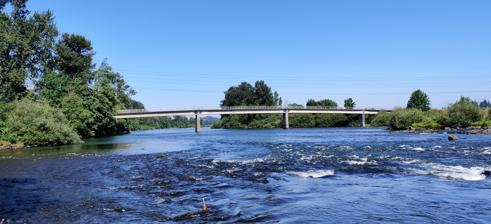
Building: Knickerbocker Bicycle Bridge
Country: United States of America
Year built: 1980
Bridge in Eugene, Oregon, U.S. Knickerbocker Bicycle Bridge Knickerbocker Bicycle Bridge, viewed from the river. Coordinates 44°02′43″N 123°03′08″W / 44.0453°N 123.0522°W / 44.0453; -123.0522 Carries bicycle and pedestrian traffic, water main Crosses Willamette River Locale Eugene, Oregon Official name Willie Knickerbocker Bridge Owner EWEB Characteristics Material Concrete Total length 523 ft (159 m) Width 14 ft (4.3 m) No. of spans 5 Piers in water 3 History Architect OBEC Consulting Engineers Construction start 1978 Construction end 1980 Construction cost $440,000 Inaugurated September 27, 1980 Statistics Toll none Location References Knickerbocker Bicycle Bridge (officially the Willie Knickerbocker Bridge ) is a bridge across the Willamette River in Eugene, Oregon , United States. The bridge was dedicated in 1980. The bridge was originally constructed to carry a Eugene Water & Electric Board water main for $330,000.  The city and county added the bridge deck, rails, and approaches for $110,000. The bridge is named for Willie Knickerbocker (1868–1960), "The Father of Bicycling in Eugene". See also List of crossings of the Willamette River Whilamut Passage Bridge —nearby bridge running parallel to the Knickerbocker Bicycle Bridge over the Millrace . References